Hydrocynus goliath

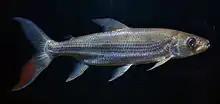
A juvenile individual of "H. goliath"

Despite being mostly solitary hunters, female goliath tigerfish migrate together and breed near each other on riverbanks or lakeshores. Thousands of eggs are laid among thick vegetation to protect the eggs and the young from predators, given that goliath tigerfish are not attentive parents. Infant fish feed on animal plankton during their larval stage before transitioning to small fish and eventually an adult diet of larger fish. Juvenile fish grow quite slowly, averaging four to six inches of growth per year. It can take up to ten years for a juvenile tigerfish to reach its full adult size.